Alexander Shields

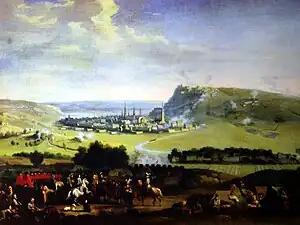
The Siege of Namur 1695

After the Revolution Shields joined the Church of Scotland, and was received into communion, 25 October 1690, with his associates, Thomas Lining and William Boyd.